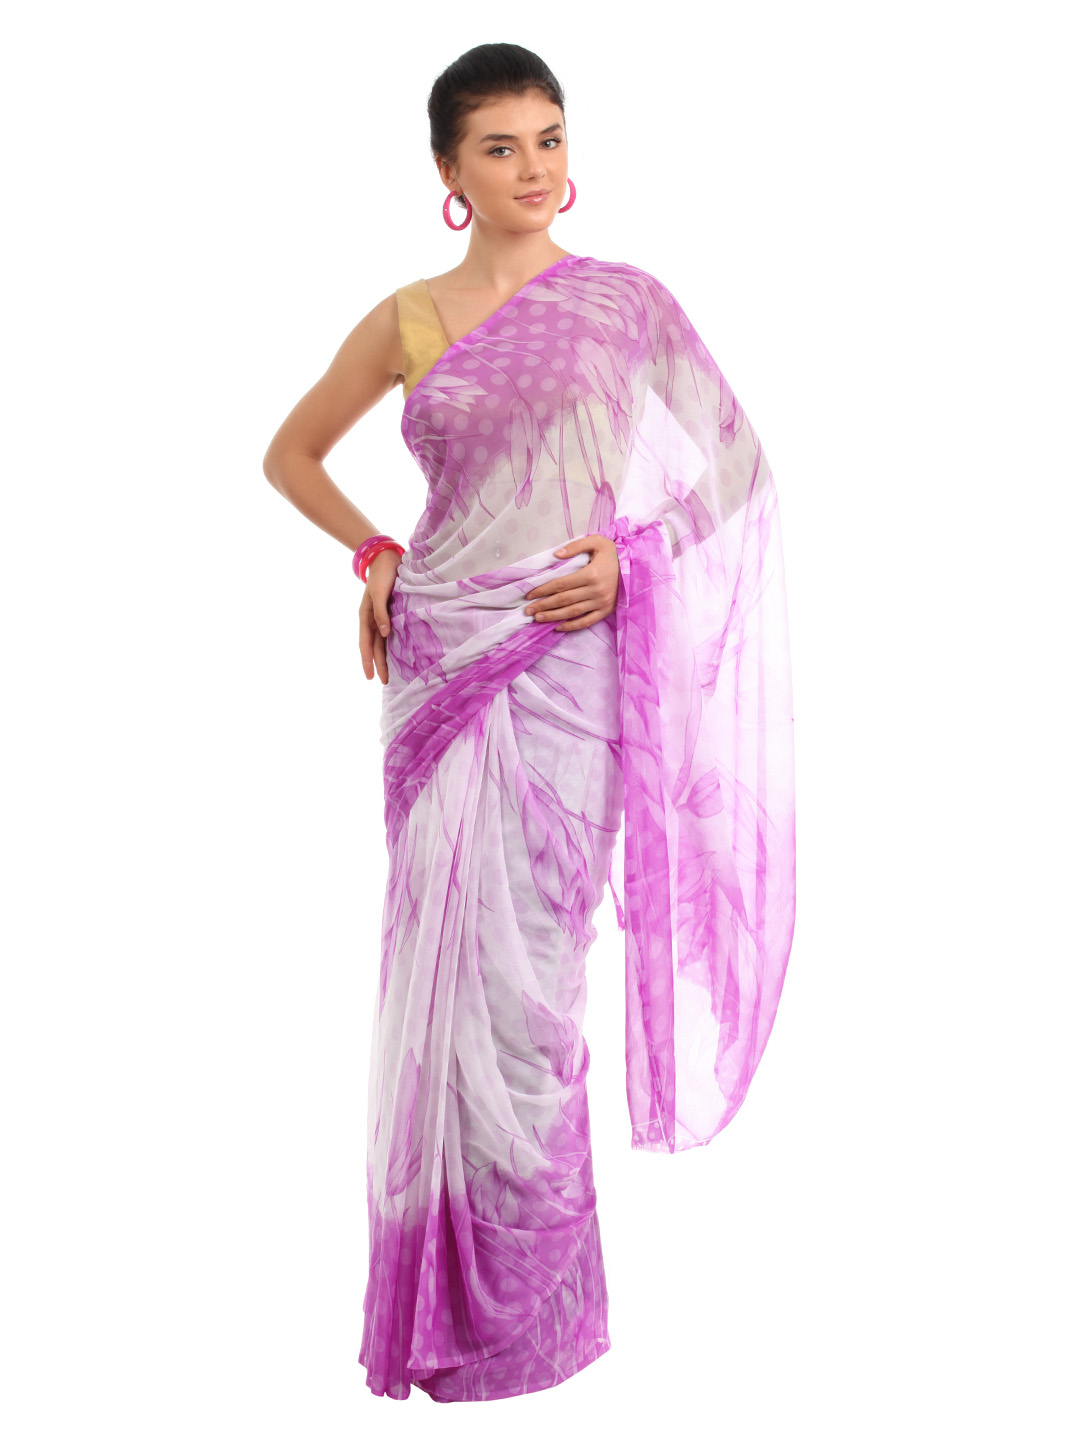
FNF Lavender Sari
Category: Apparel / Saree / Sarees
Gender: Women
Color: Lavender
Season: Fall 2012
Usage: Ethnic